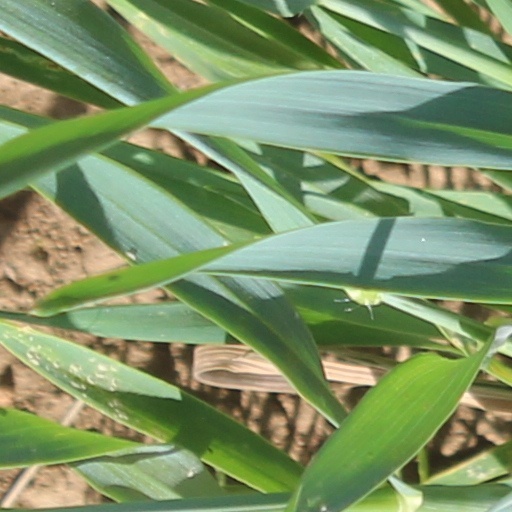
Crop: wheat